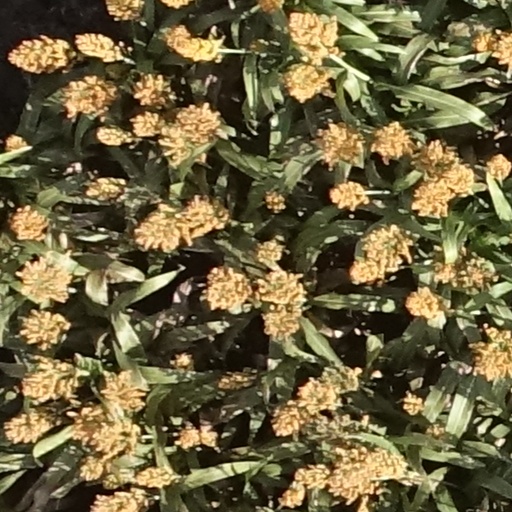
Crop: sorghum